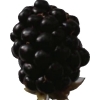
Label: blackberry